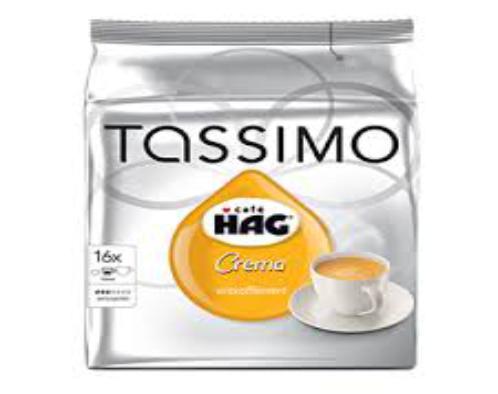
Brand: Cafe HAG
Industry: Food